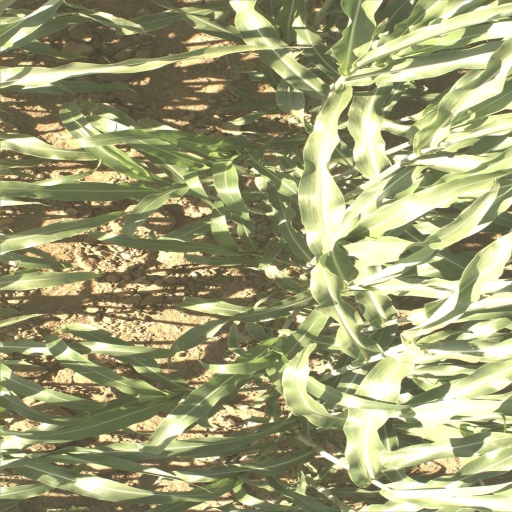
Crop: sorghum